Erik Burman

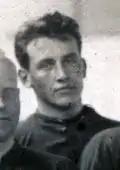
Burman at the 1920 Olympics.

Hjalmar Erik Wilheim "Jerka, Burre" Burman (6 December 1897 – 31 March 1985) was a Swedish ice hockey player, footballer, and bandy player. He competed in the 1920 Summer Olympics and in the 1924 Winter Olympics.